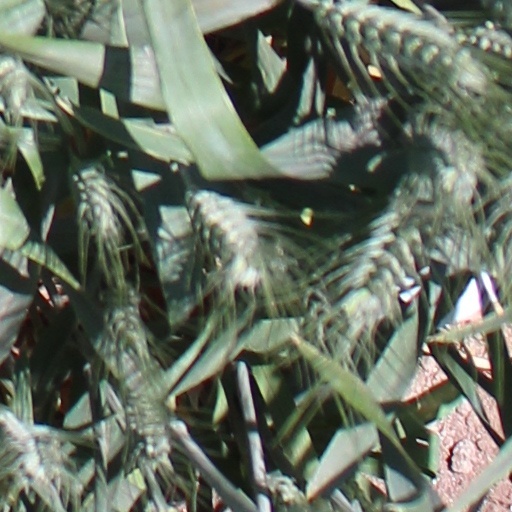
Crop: wheat